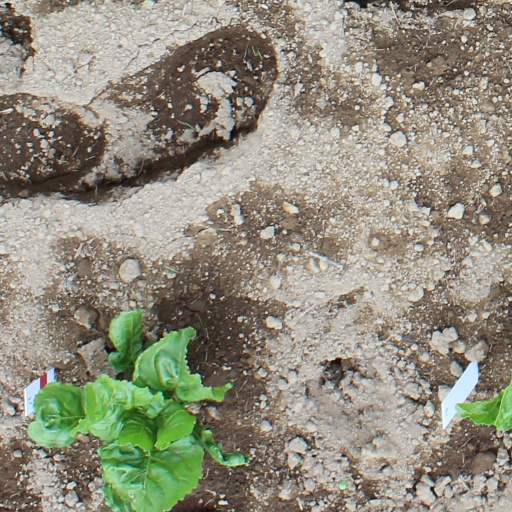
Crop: sugar beet